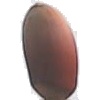
Label: hazelnut